Solid HarmoniE

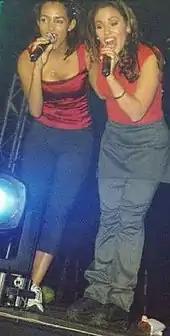
Mariama Goodman (left) and Elisa Cariera in 1998

Goodman was immediately replaced by American Elisa Cariera in 1997. However, Goodman rejoined the band later in the year and the group became a four-piece. The group was successful, releasing the four singles "I'll Be There for You", "I Want You to Want Me", "I Wanna Love You" and "To Love Once Again" preceded by their self-titled debut album release "Solid Harmonie". The album includes all their hits except "Got 2 Have Ya", which was only released as a CD single in Europe, and the Christmas song "Give Love on Christmas Day" (originally recorded by the Jackson 5),